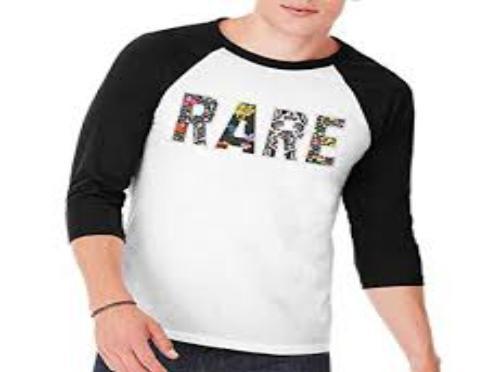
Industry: Clothes